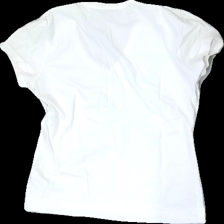
View: back
Type: T-shirt
Category: Ladies
Brand: H&M
Colors: White
Material: 100% Cotton
Cut: Tight, V-collar
Size: S
Stains: Major
Price range: <50
Recommended usage: Recycle
Description: sweat stains